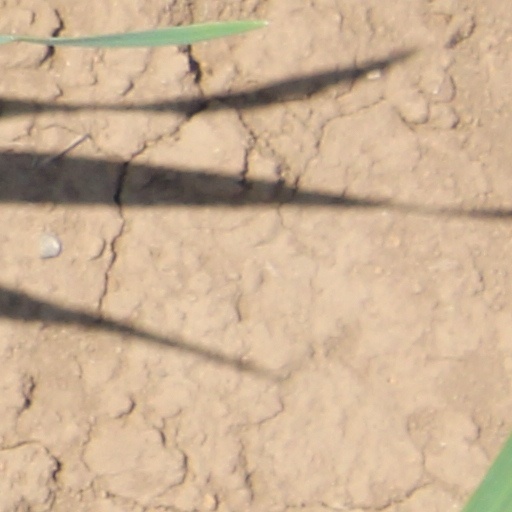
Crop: wheat